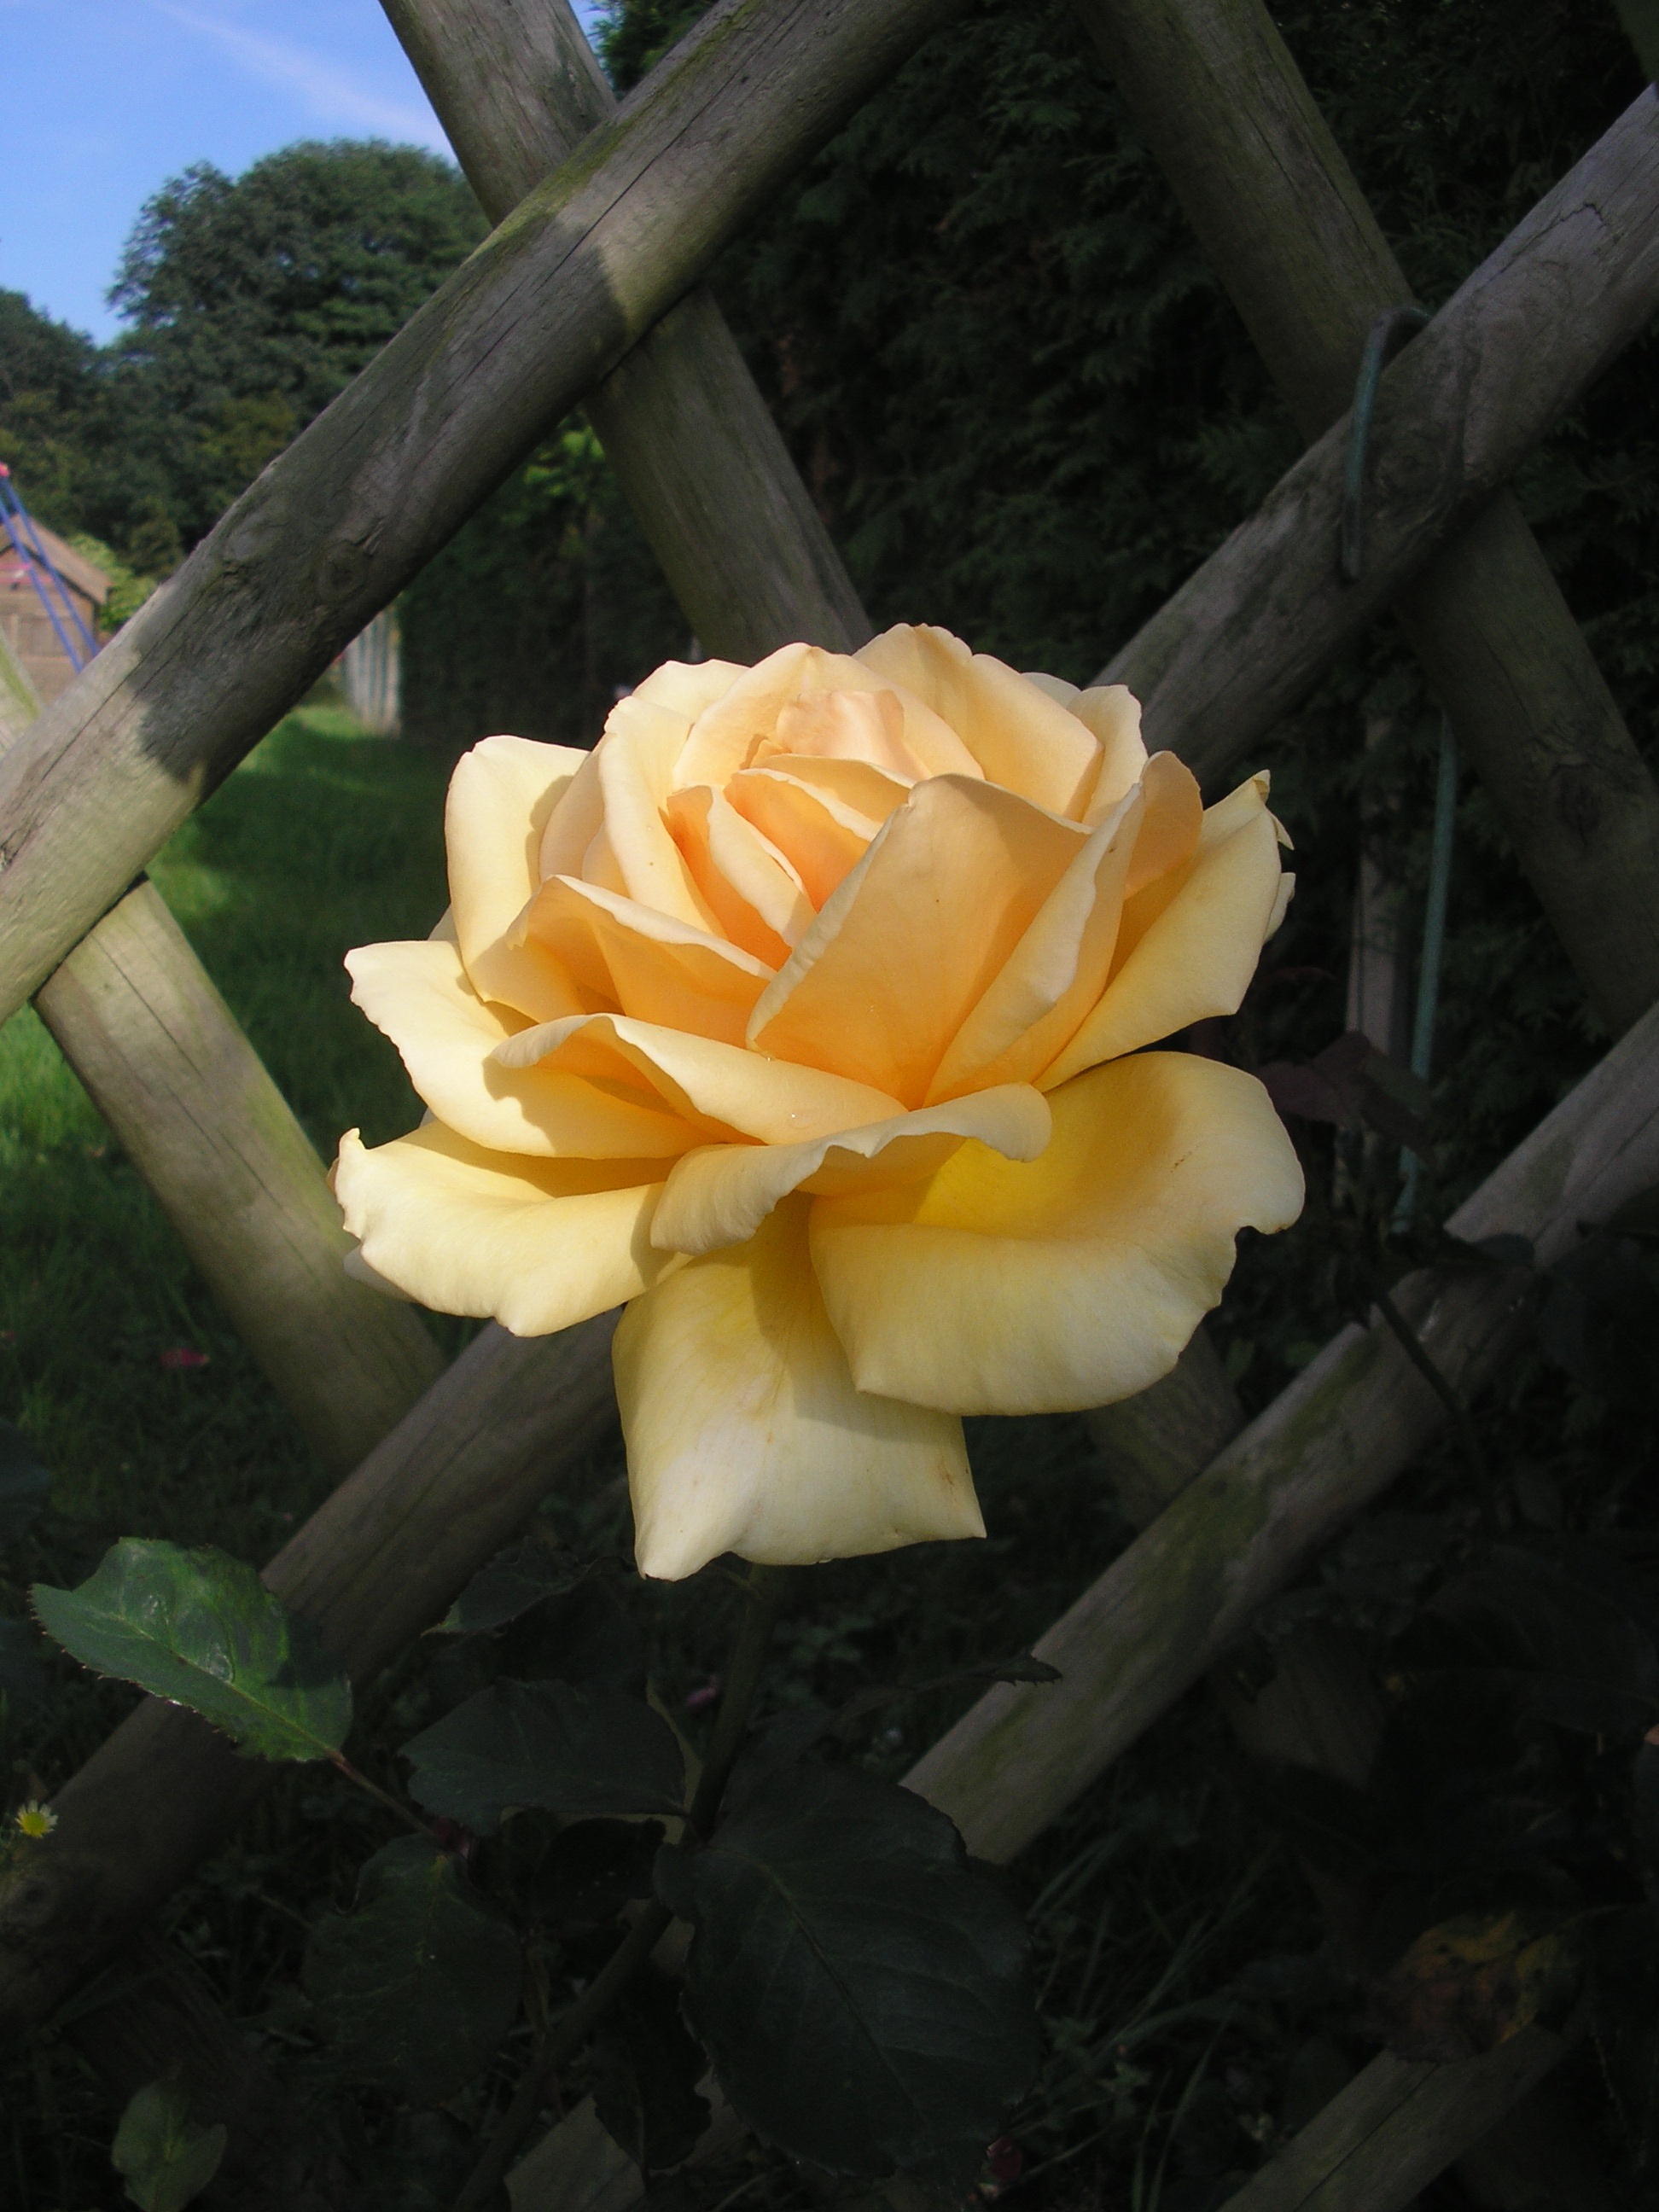
nature, plant, flower, petal, rose, botany, yellow, garden, flora, flowers, roses, flowering plant, garden roses, rose family, plant stem, land plant, rose order